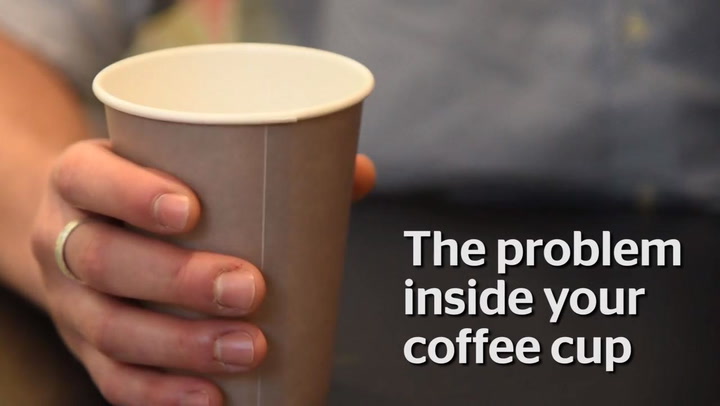
Label: paper